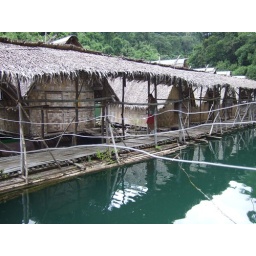
We saw lots of monkeys eating in the trees around here. Didn't get a photo of them though...